Washington for Jesus

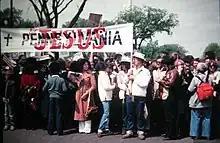

Independent estimates of attendance at the 1980 rally range from 125,000 to 200,000, while Robertson said the attendance was closer to 500,000. The Washington Metropolitan Area Transit Authority estimated that 400,000 trips were taken on the day of the event, which was a single day record, and the first time the system topped 400,000. This broke the record set on 2/26/1980. The record would last more than a year and a half until the pro-union Solidarity Day March.